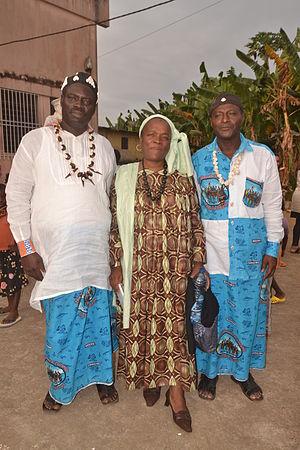
Autorités traditionnels chez les Batanga Ndowe du Cameroun This is an image of Cultural Fashion or Adornment from Cameroon
Grand Batanga est un village du Cameroun, situé à 8 km du centre-ville de Kribi, dans le département de l’Océan et la région du Sud.
Les Batanga sont une population d'Afrique centrale, vivant en Guinée équatoriale et le long de la côte atlantique du sud du Cameroun autour de Kribi. Ils parlent le batanga, une langue bantoue, dont on a dénombré environ 15 000 locuteurs : 9 000 en Guinée équatoriale et 6 000 au Cameroun. Beaucoup pratiquent la pêche côtière.
Cet article traite des dialectes batanga.